Jon Herb

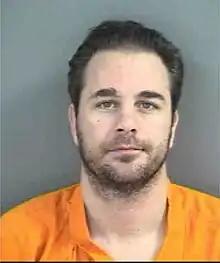
Herb's booking photo following his arrest on child sexual abuse charges by the Collier County Sheriff's Department

Jon Allen Herb (born June 1, 1970) is an American former racecar owner, driver in the Indy Racing League and ARCA, and convicted child sex offender.